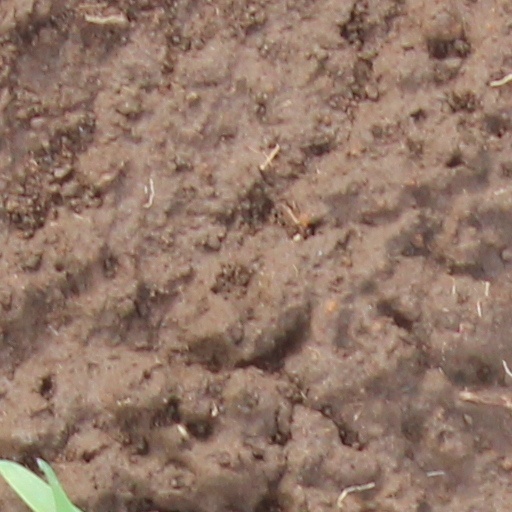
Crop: wheat